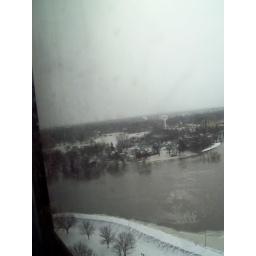
View of the river from the 21st floor of the High Rise in Fargo